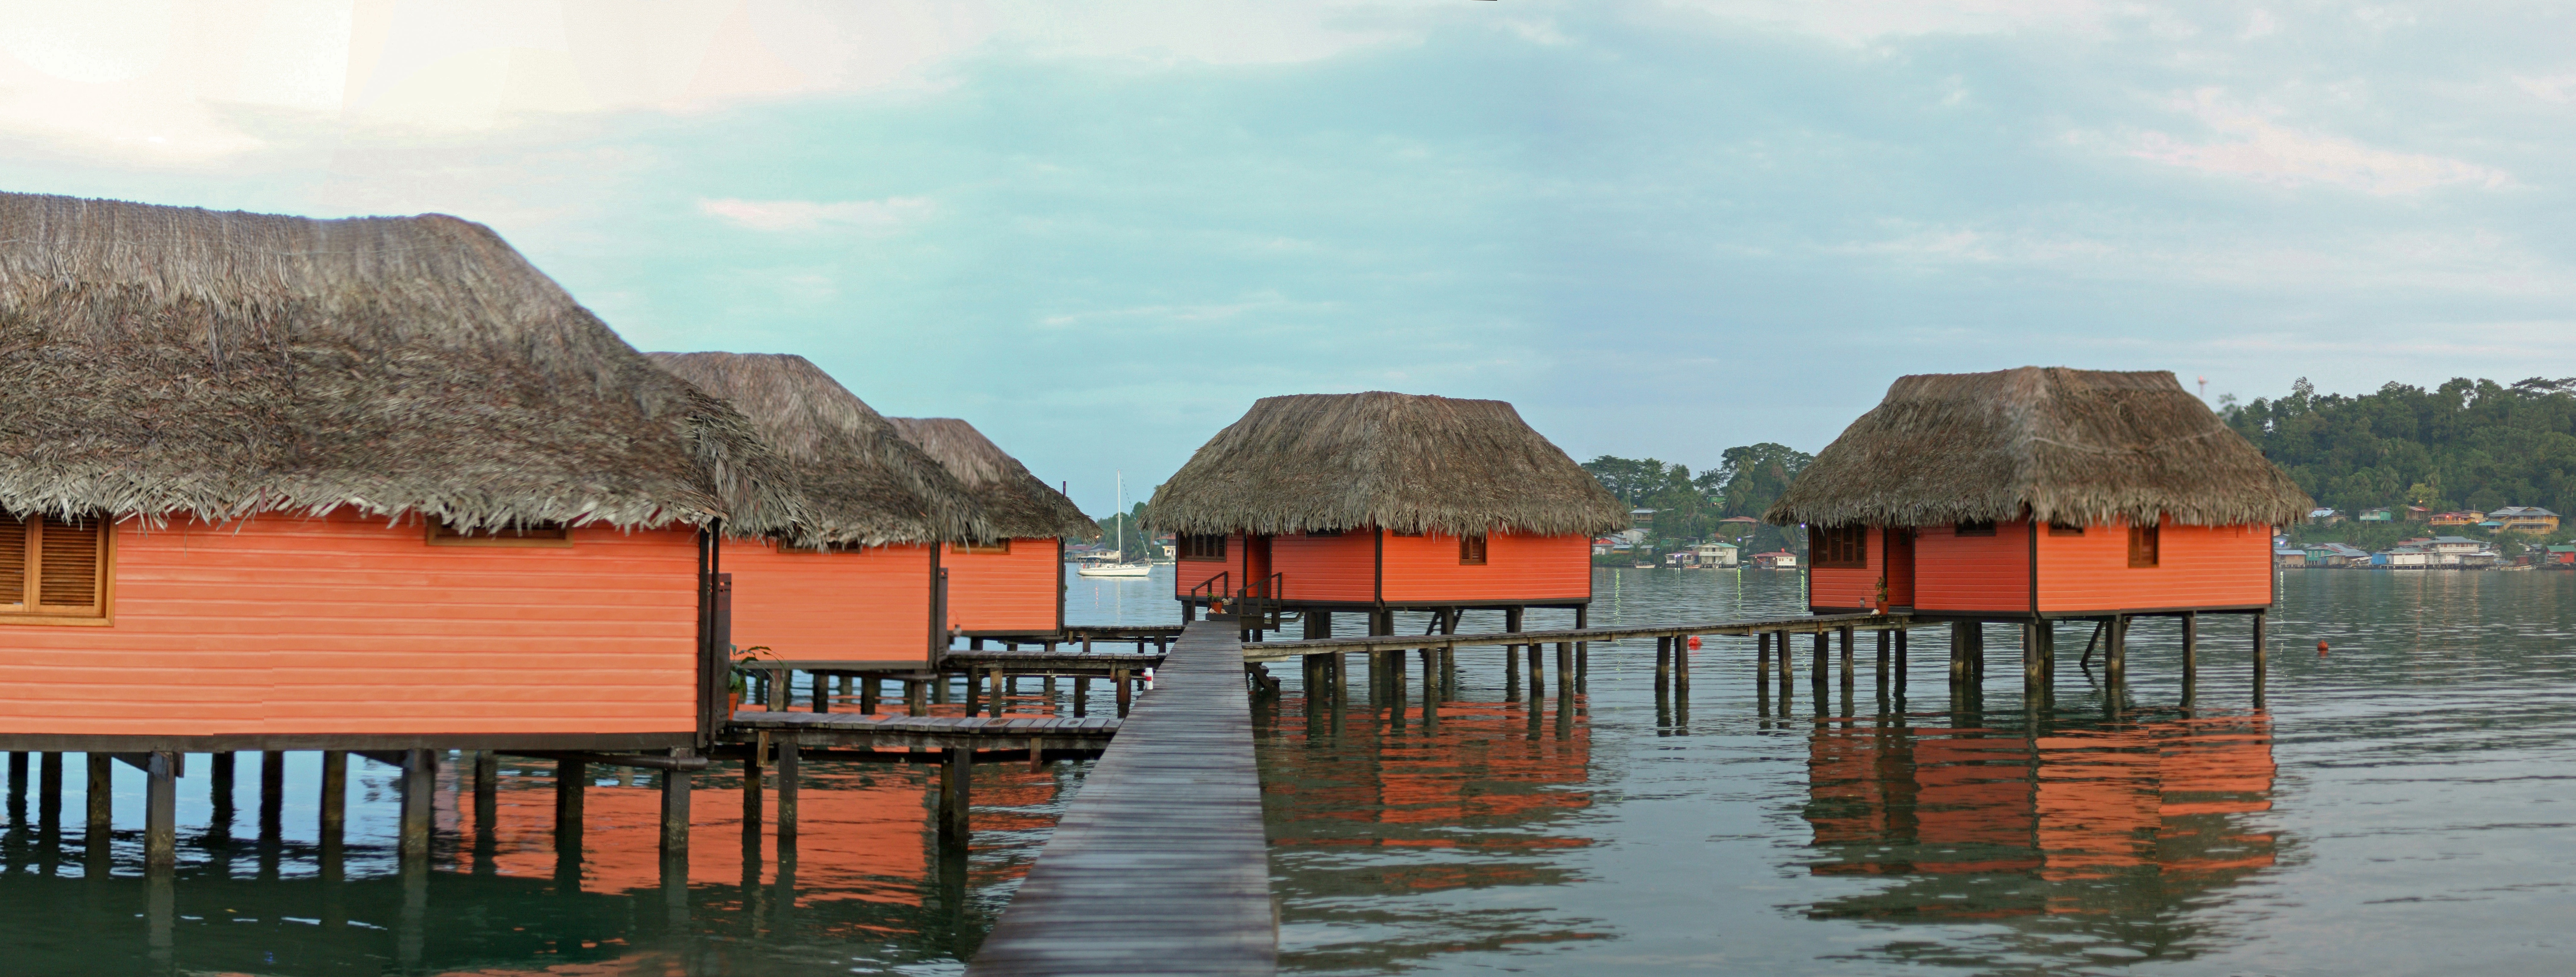
hut, bay, boathouse